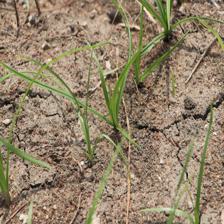
Label: Grass